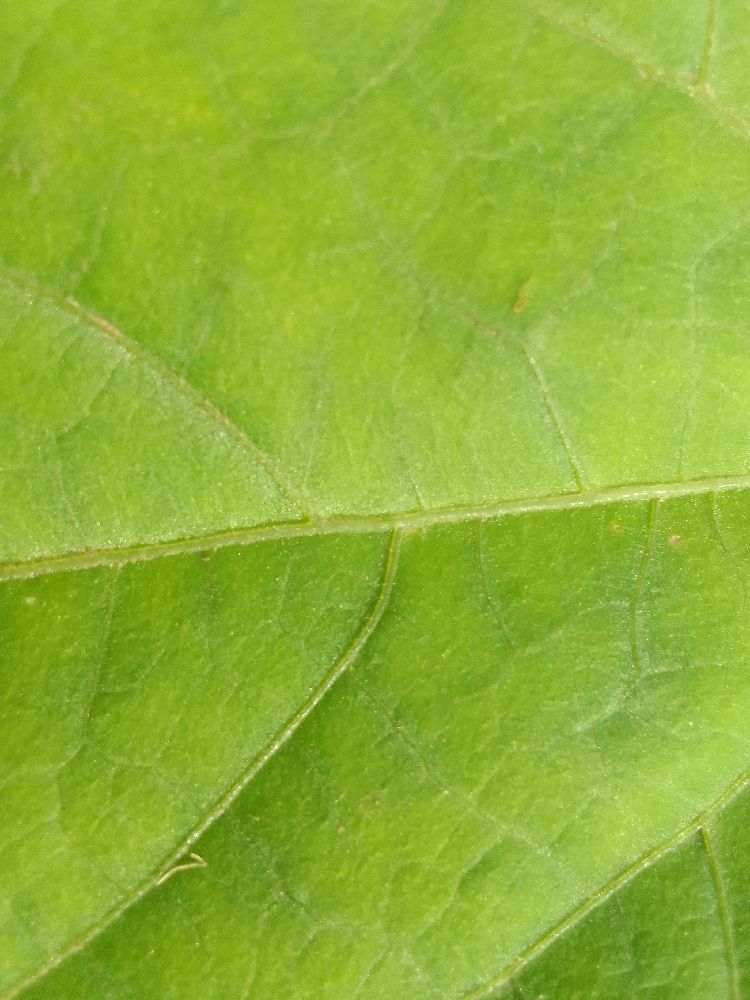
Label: healthy